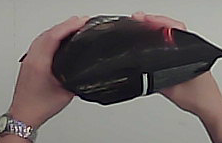
Product: lays_chill